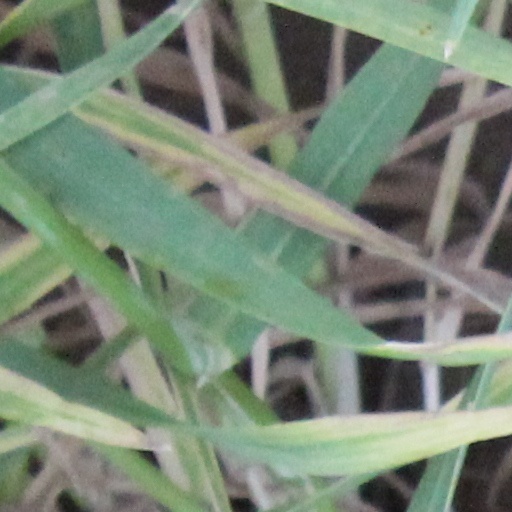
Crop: wheat